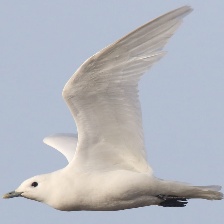
Species: IVORY GULL
Scientific name: PAGOPHILA EBURNEA